Wall-fare

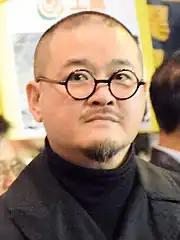
Shiu in 2017

Shiu Ka-chun, a social worker who was elected as a member of Legislative Council in 2016, was sentenced to 8 months in prison for his involvement in the Umbrella Movement and was released in October 2019. At that time, hundreds of protesters and activists were arrested during the massive 2019 pro-democracy protests. Taking the view that prisoners' rights were not respected by the Correctional Services Department (CSD) from his own experiences, Shiu started to advocate for reforming the governance of prisons and treatment of inmates, while supporting the detained and their families.